Armed Forces of the Philippines

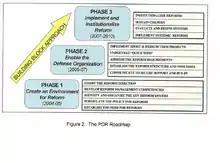
Steps of the Philippine Defense Reform Program

The 1987 Philippine Constitution placed the AFP under the control of a civilian, the President of the Philippines, who acts as its Commander-in-Chief. All of its branches are part of the Department of National Defense, which is headed by the Secretary of National Defense.